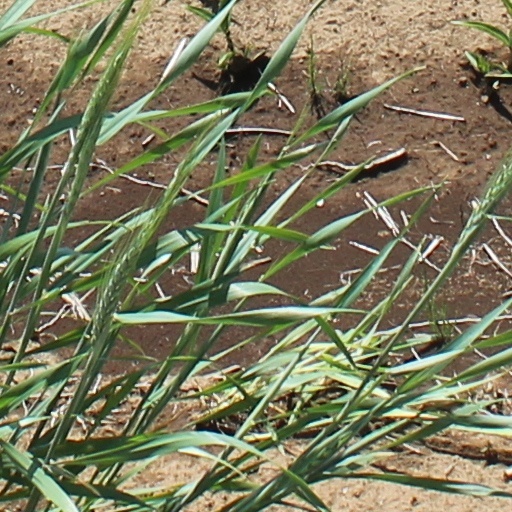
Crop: wheat